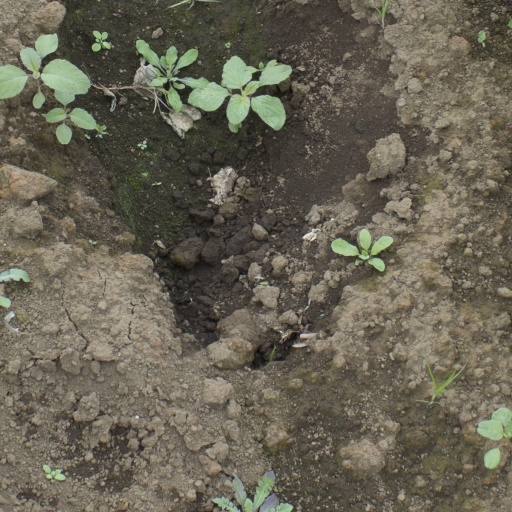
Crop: soybean